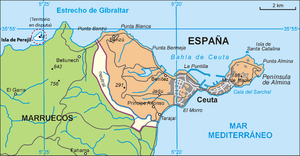
Alminahalvøen
Ceuta med Alminahalvøen til højre
Alminahalvøen er en halvø, der udgør en stor del af det østlige af den spanske by Ceuta i Nordafrika. Halvøen er domineret af bjerget Monte Hacho, og på den ligger Ceutas østligste punkt Punta Almina. Den er forbundet med det øvrige Ceuta ved en tange, der blot er 100 m bred.